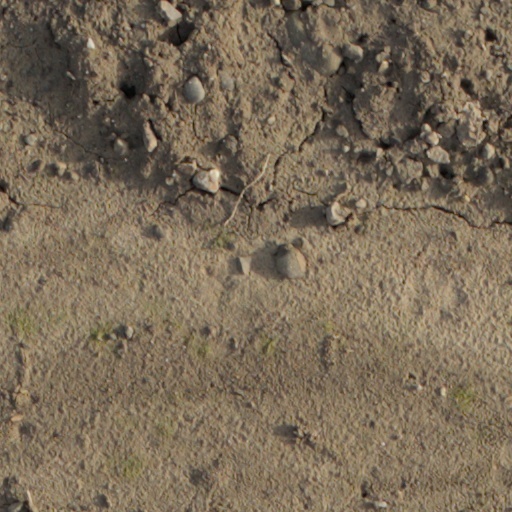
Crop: wheat